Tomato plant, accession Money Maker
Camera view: tilt-top (135 deg); turntable rotation: 300 degrees
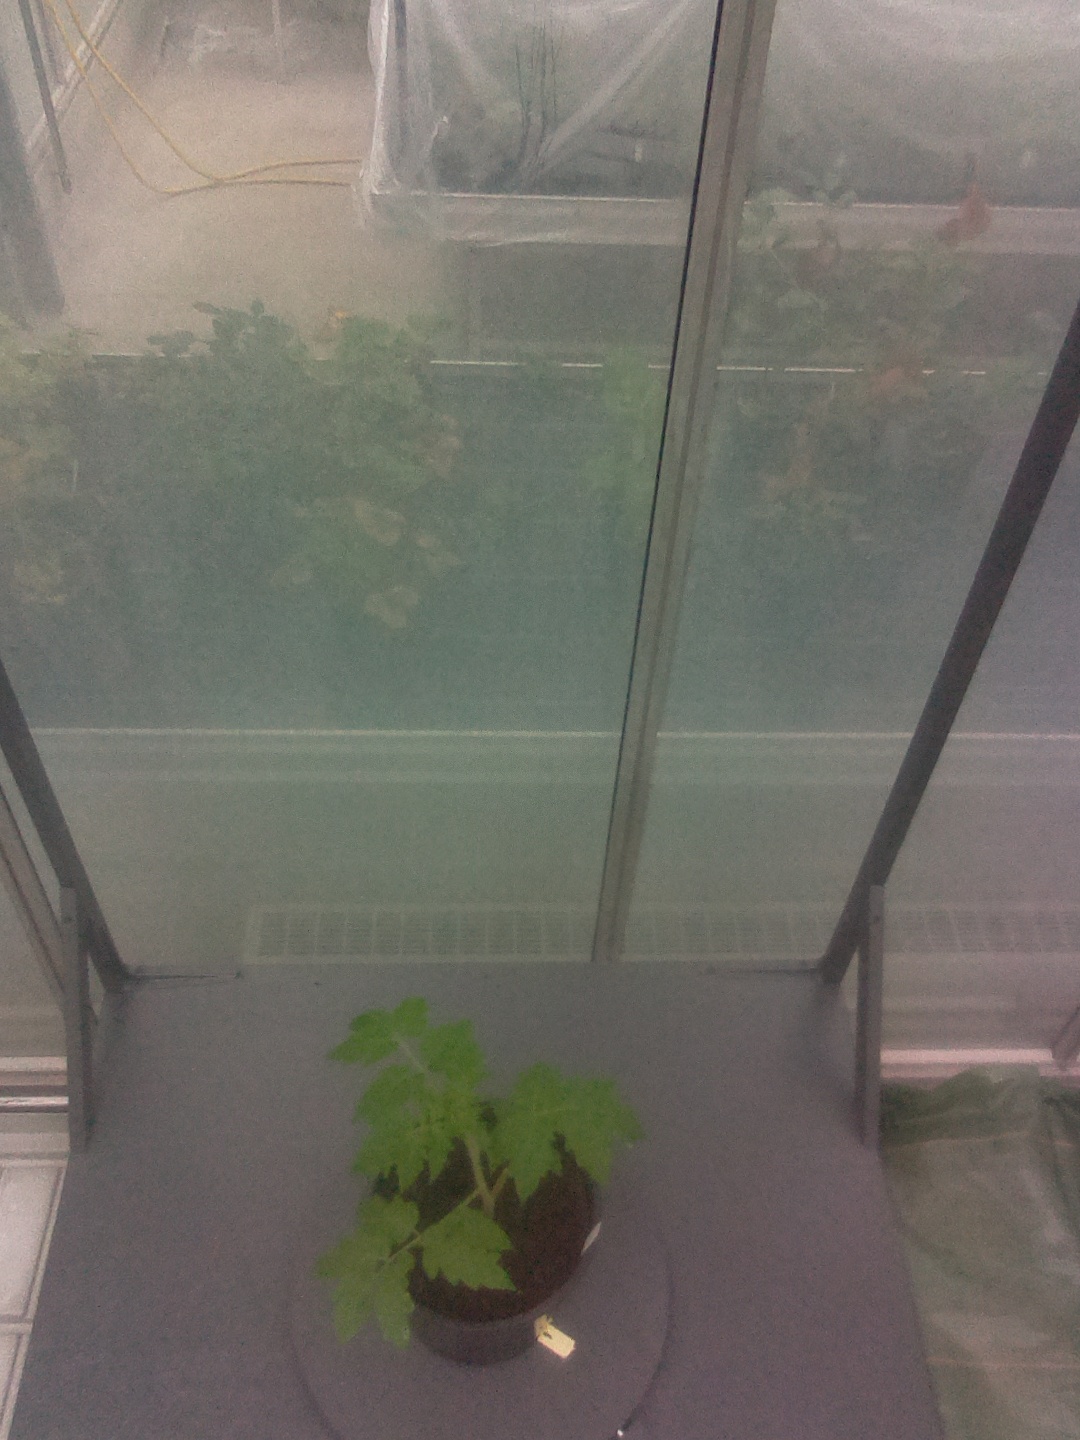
BBCH growth stage 13: 6 of true leaves visible